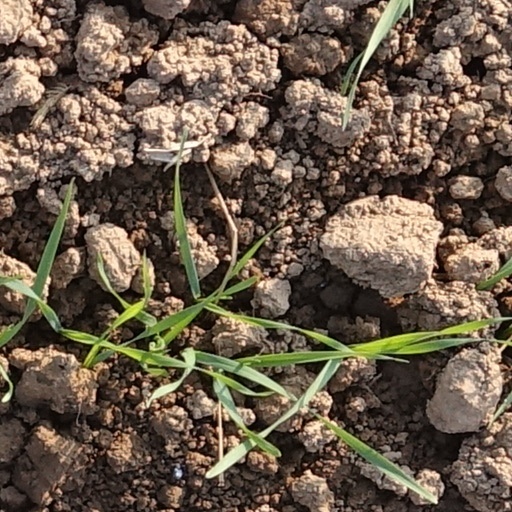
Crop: wheat